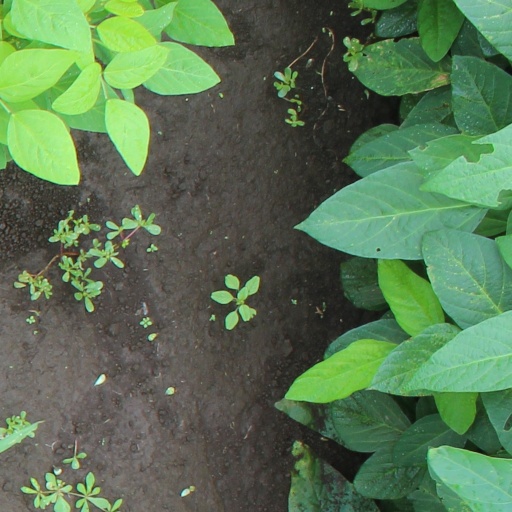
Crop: soybean